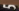
Number: 5